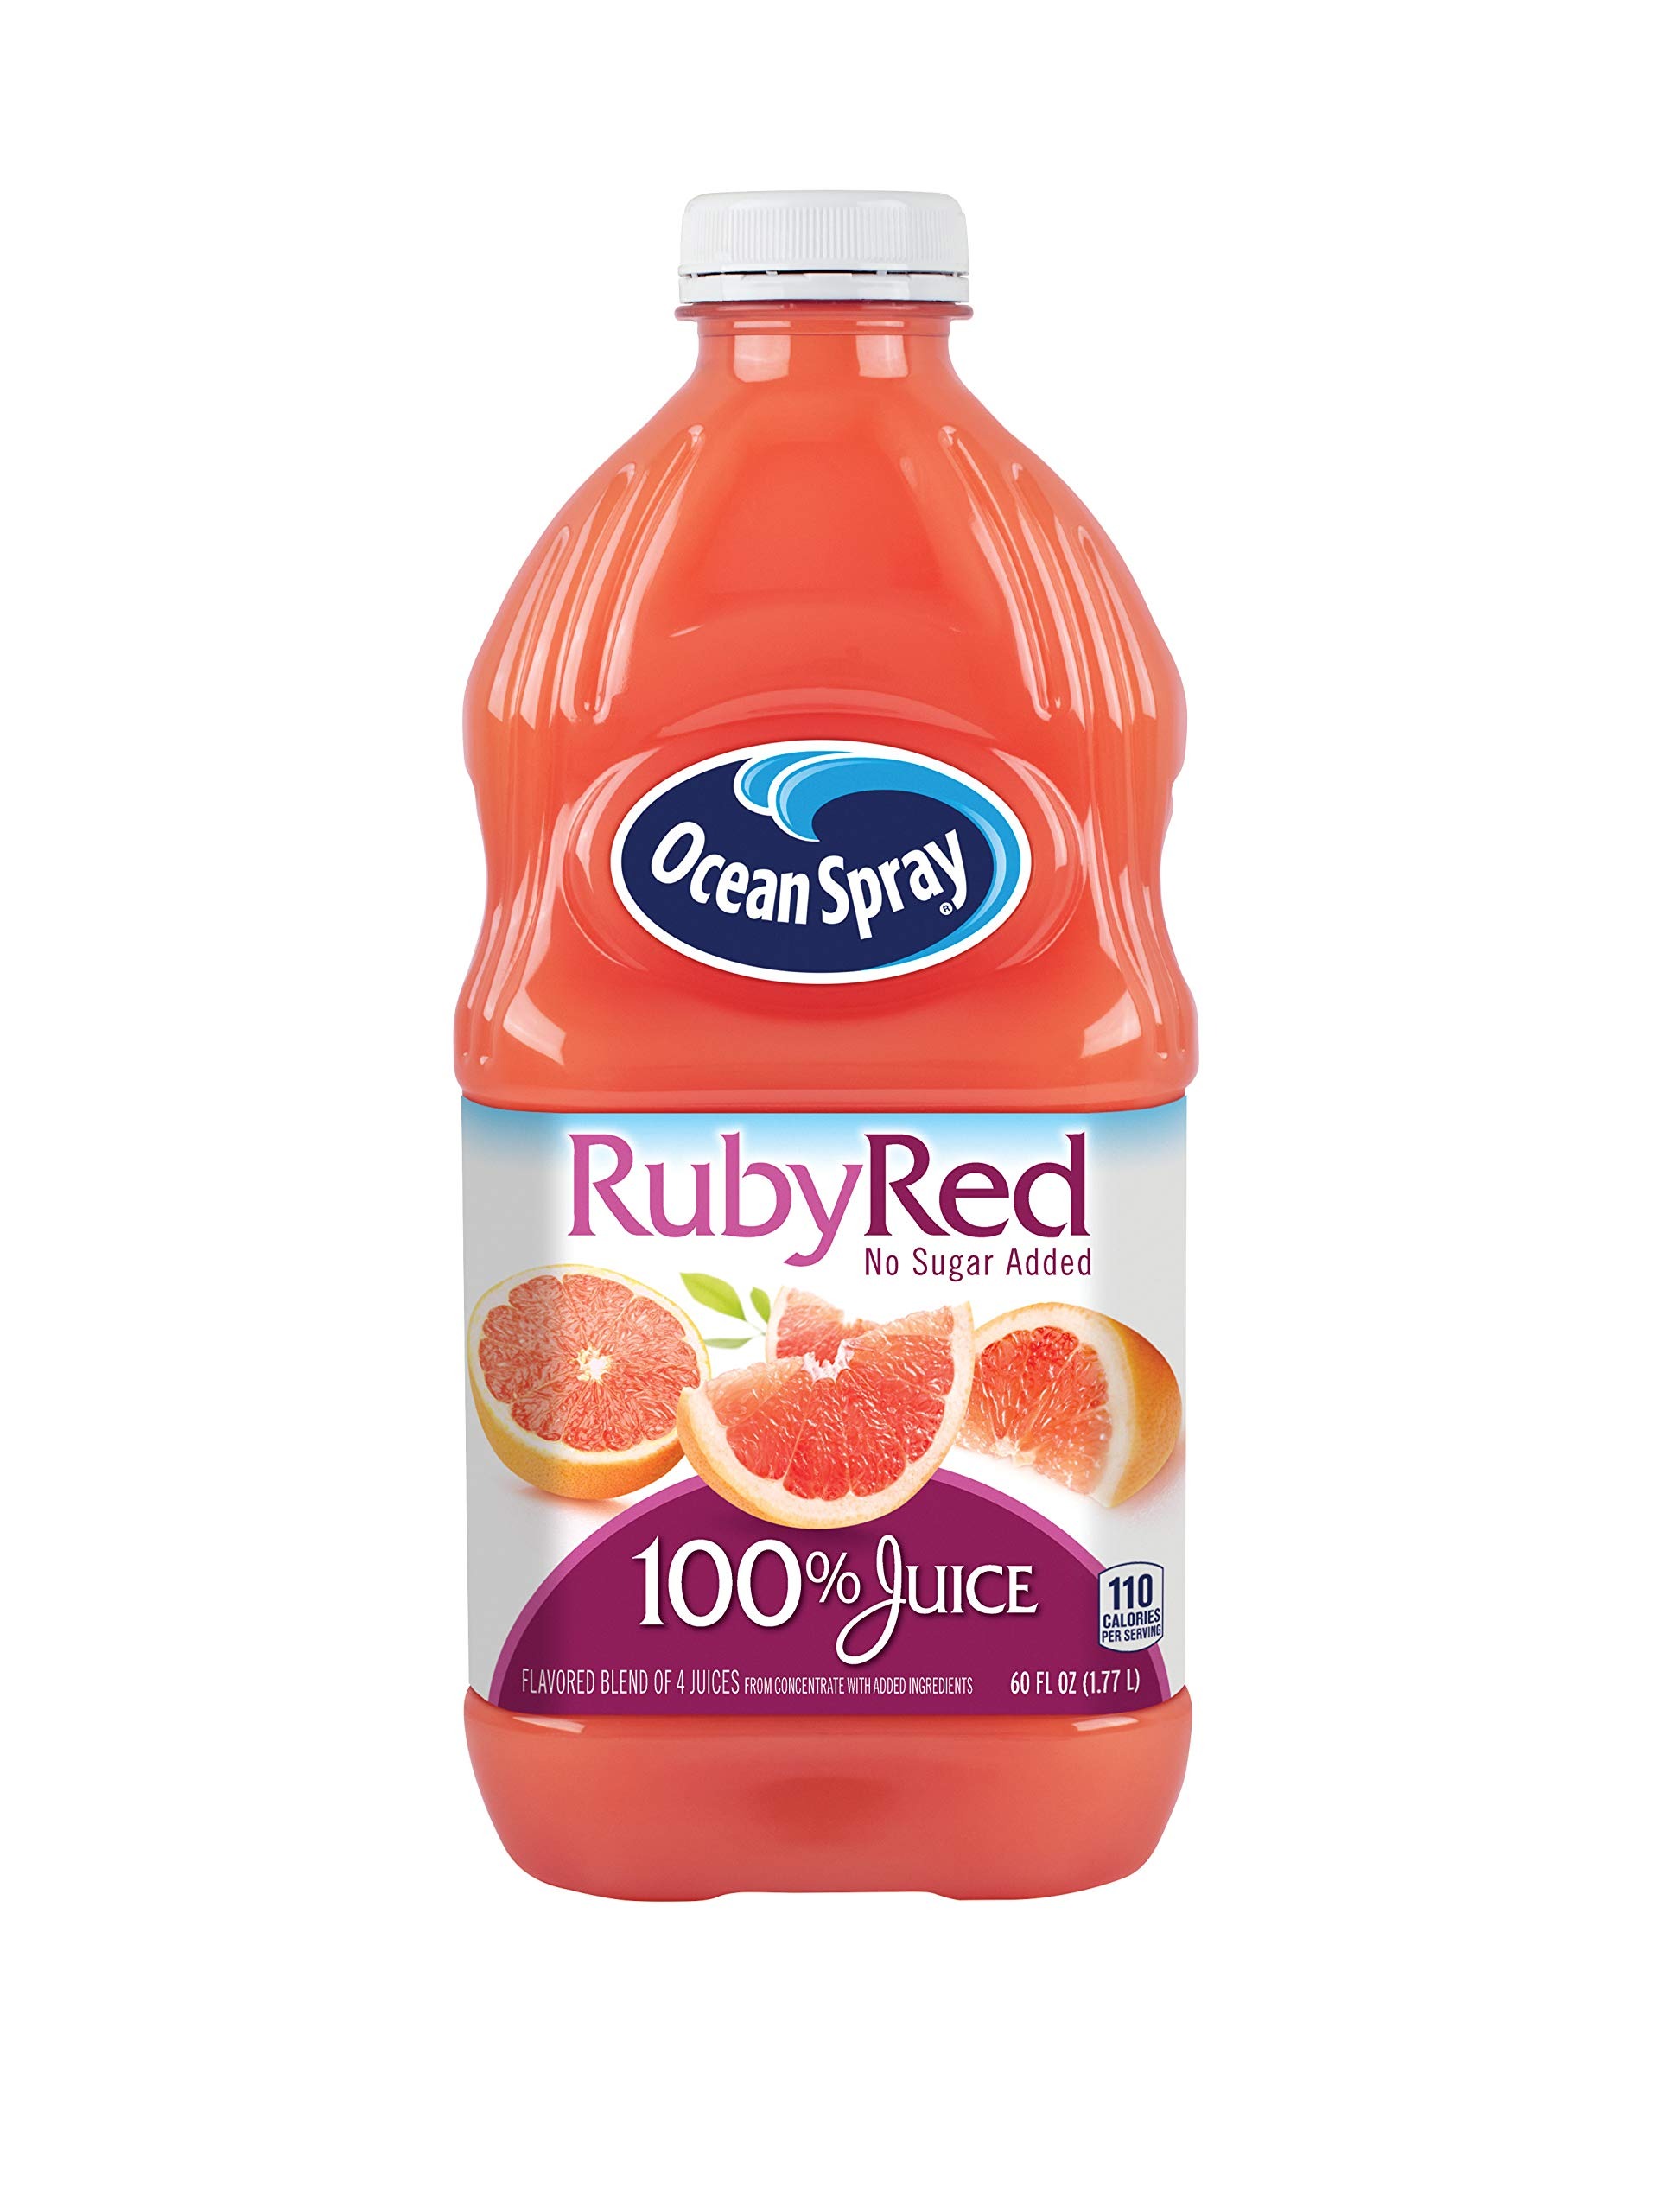
Item Name: Ocean Spray 100% Juice, Ruby Red Grapefruit, 60 Ounce Bottle
Bullet Point 1: Made with real fruit juice and no artificial colors, flavors or preservatives
Bullet Point 2: Enjoy the sweet and invigorating taste of grapefruit
Bullet Point 3: Daily dose of vitamin c in every glass , no added sugar, and two full servings of fruit (1 cup) per 8-ounce serving
Bullet Point 4: From the grapefruit growers at ocean spray - grower owned since 1930
Value: 60.0
Unit: Fl Oz

Price: 4.285